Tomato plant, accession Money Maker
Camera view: horizontal (90 deg, fisheye); turntable rotation: 0 degrees
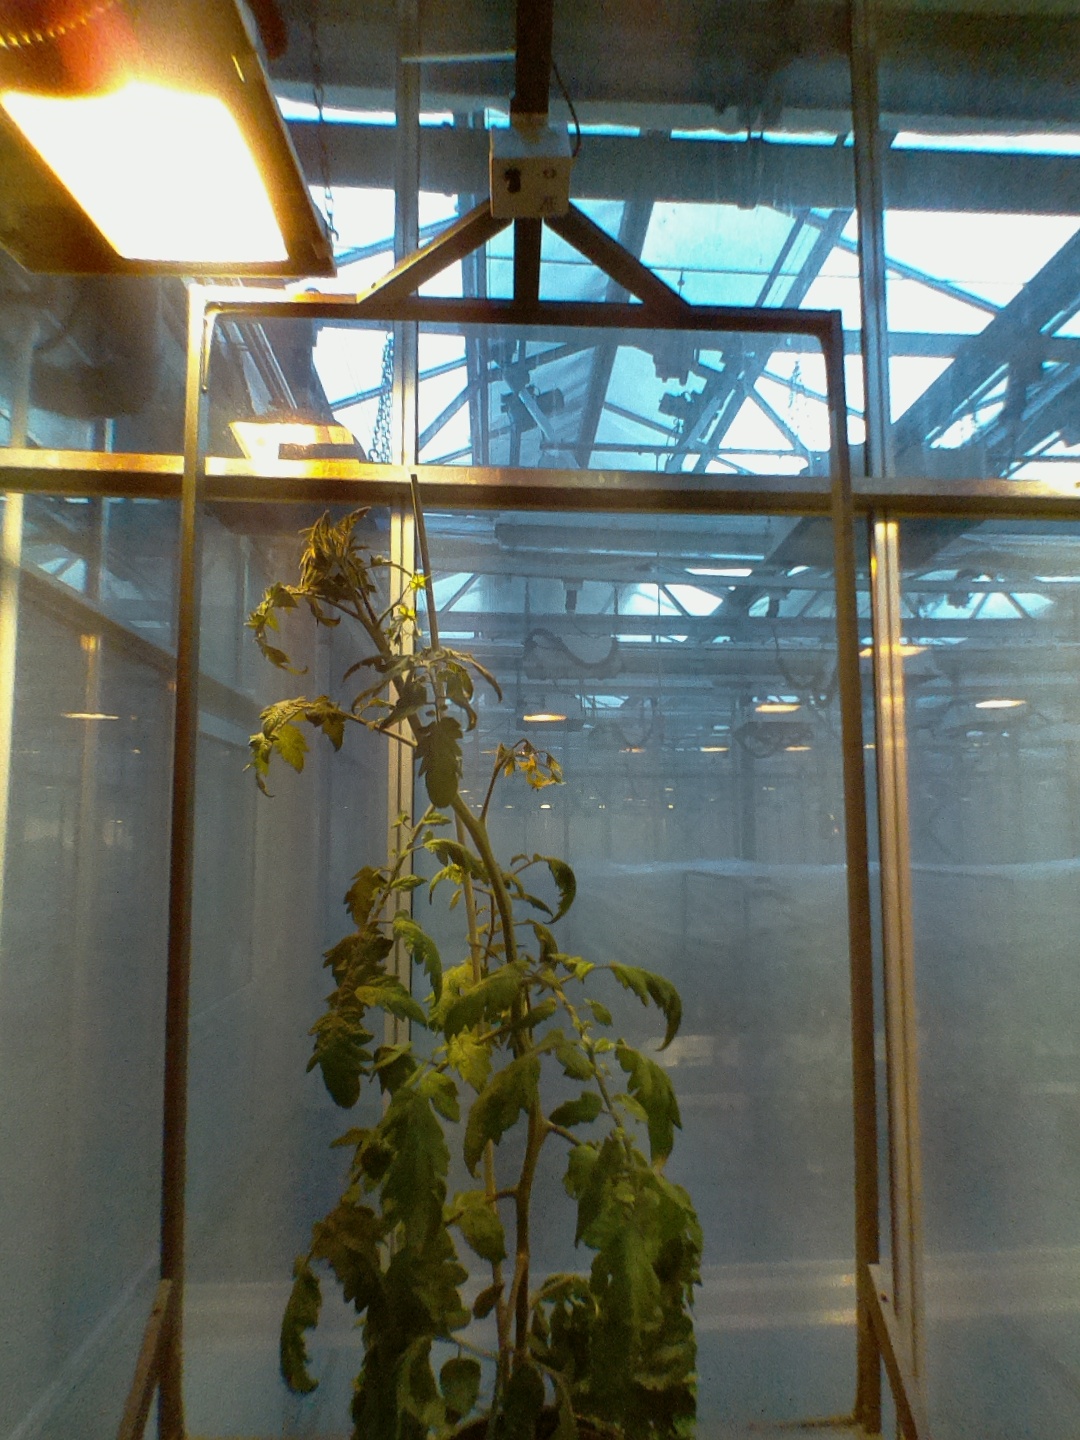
BBCH growth stage 71: 10%-20% of final fruit size